University of Minnesota Messenia Expedition

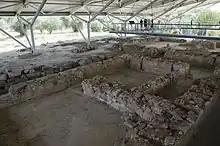
The ruins of the Palace of Nestor at Pylos, where Blegen and McDonald excavated Linear B tablets in 1939

Blegen, along with Ventris' collaborator John Chadwick and other scholars, saw the need for a greater understanding of the Mycenaean-era sites and settlements of Messenia, in order to match the toponyms listed in the Linear B tablets with the sites to which they related. While some field survey work had been carried out in Messenia during the first half of the 20th century, the number of known sites was comparatively low, and the quality of survey variable across different parts of the region. In 1935, the German archaeologist Georg Karo had been able to list only twenty-two plausibly-dated Mycenaean sites, most of which were in turn derived from the survey conducted by the Swedish , who had focused his efforts on the Soulima Valley in the north of the region. Other small-scale surveys had taken place in the 1930s and 1940s, principally two investigations by the American Jerome Sperling and the German Ernst Meyer in the north of Messenia, while Blegen had surveyed the region around the Bay of Navarino in early 1939. However, there was little understanding of how settlements had been distributed between these disconnected areas. Blegen therefore suggested that McDonald make a large-scale survey of Messenia, aiming in particular to identify 'towns' contemporary with the Linear B tablets.